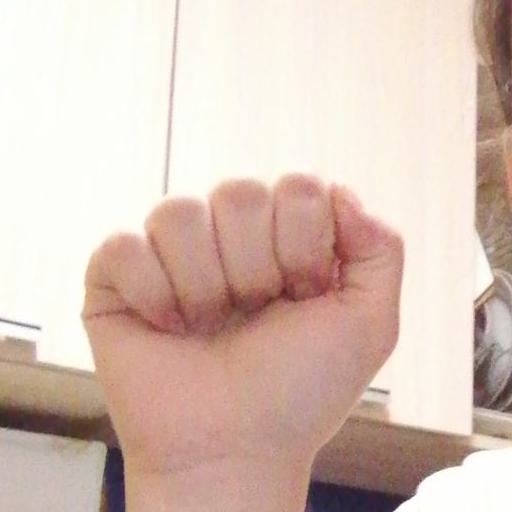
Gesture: fist